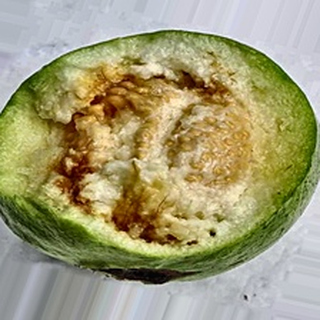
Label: guava_fruit_fly